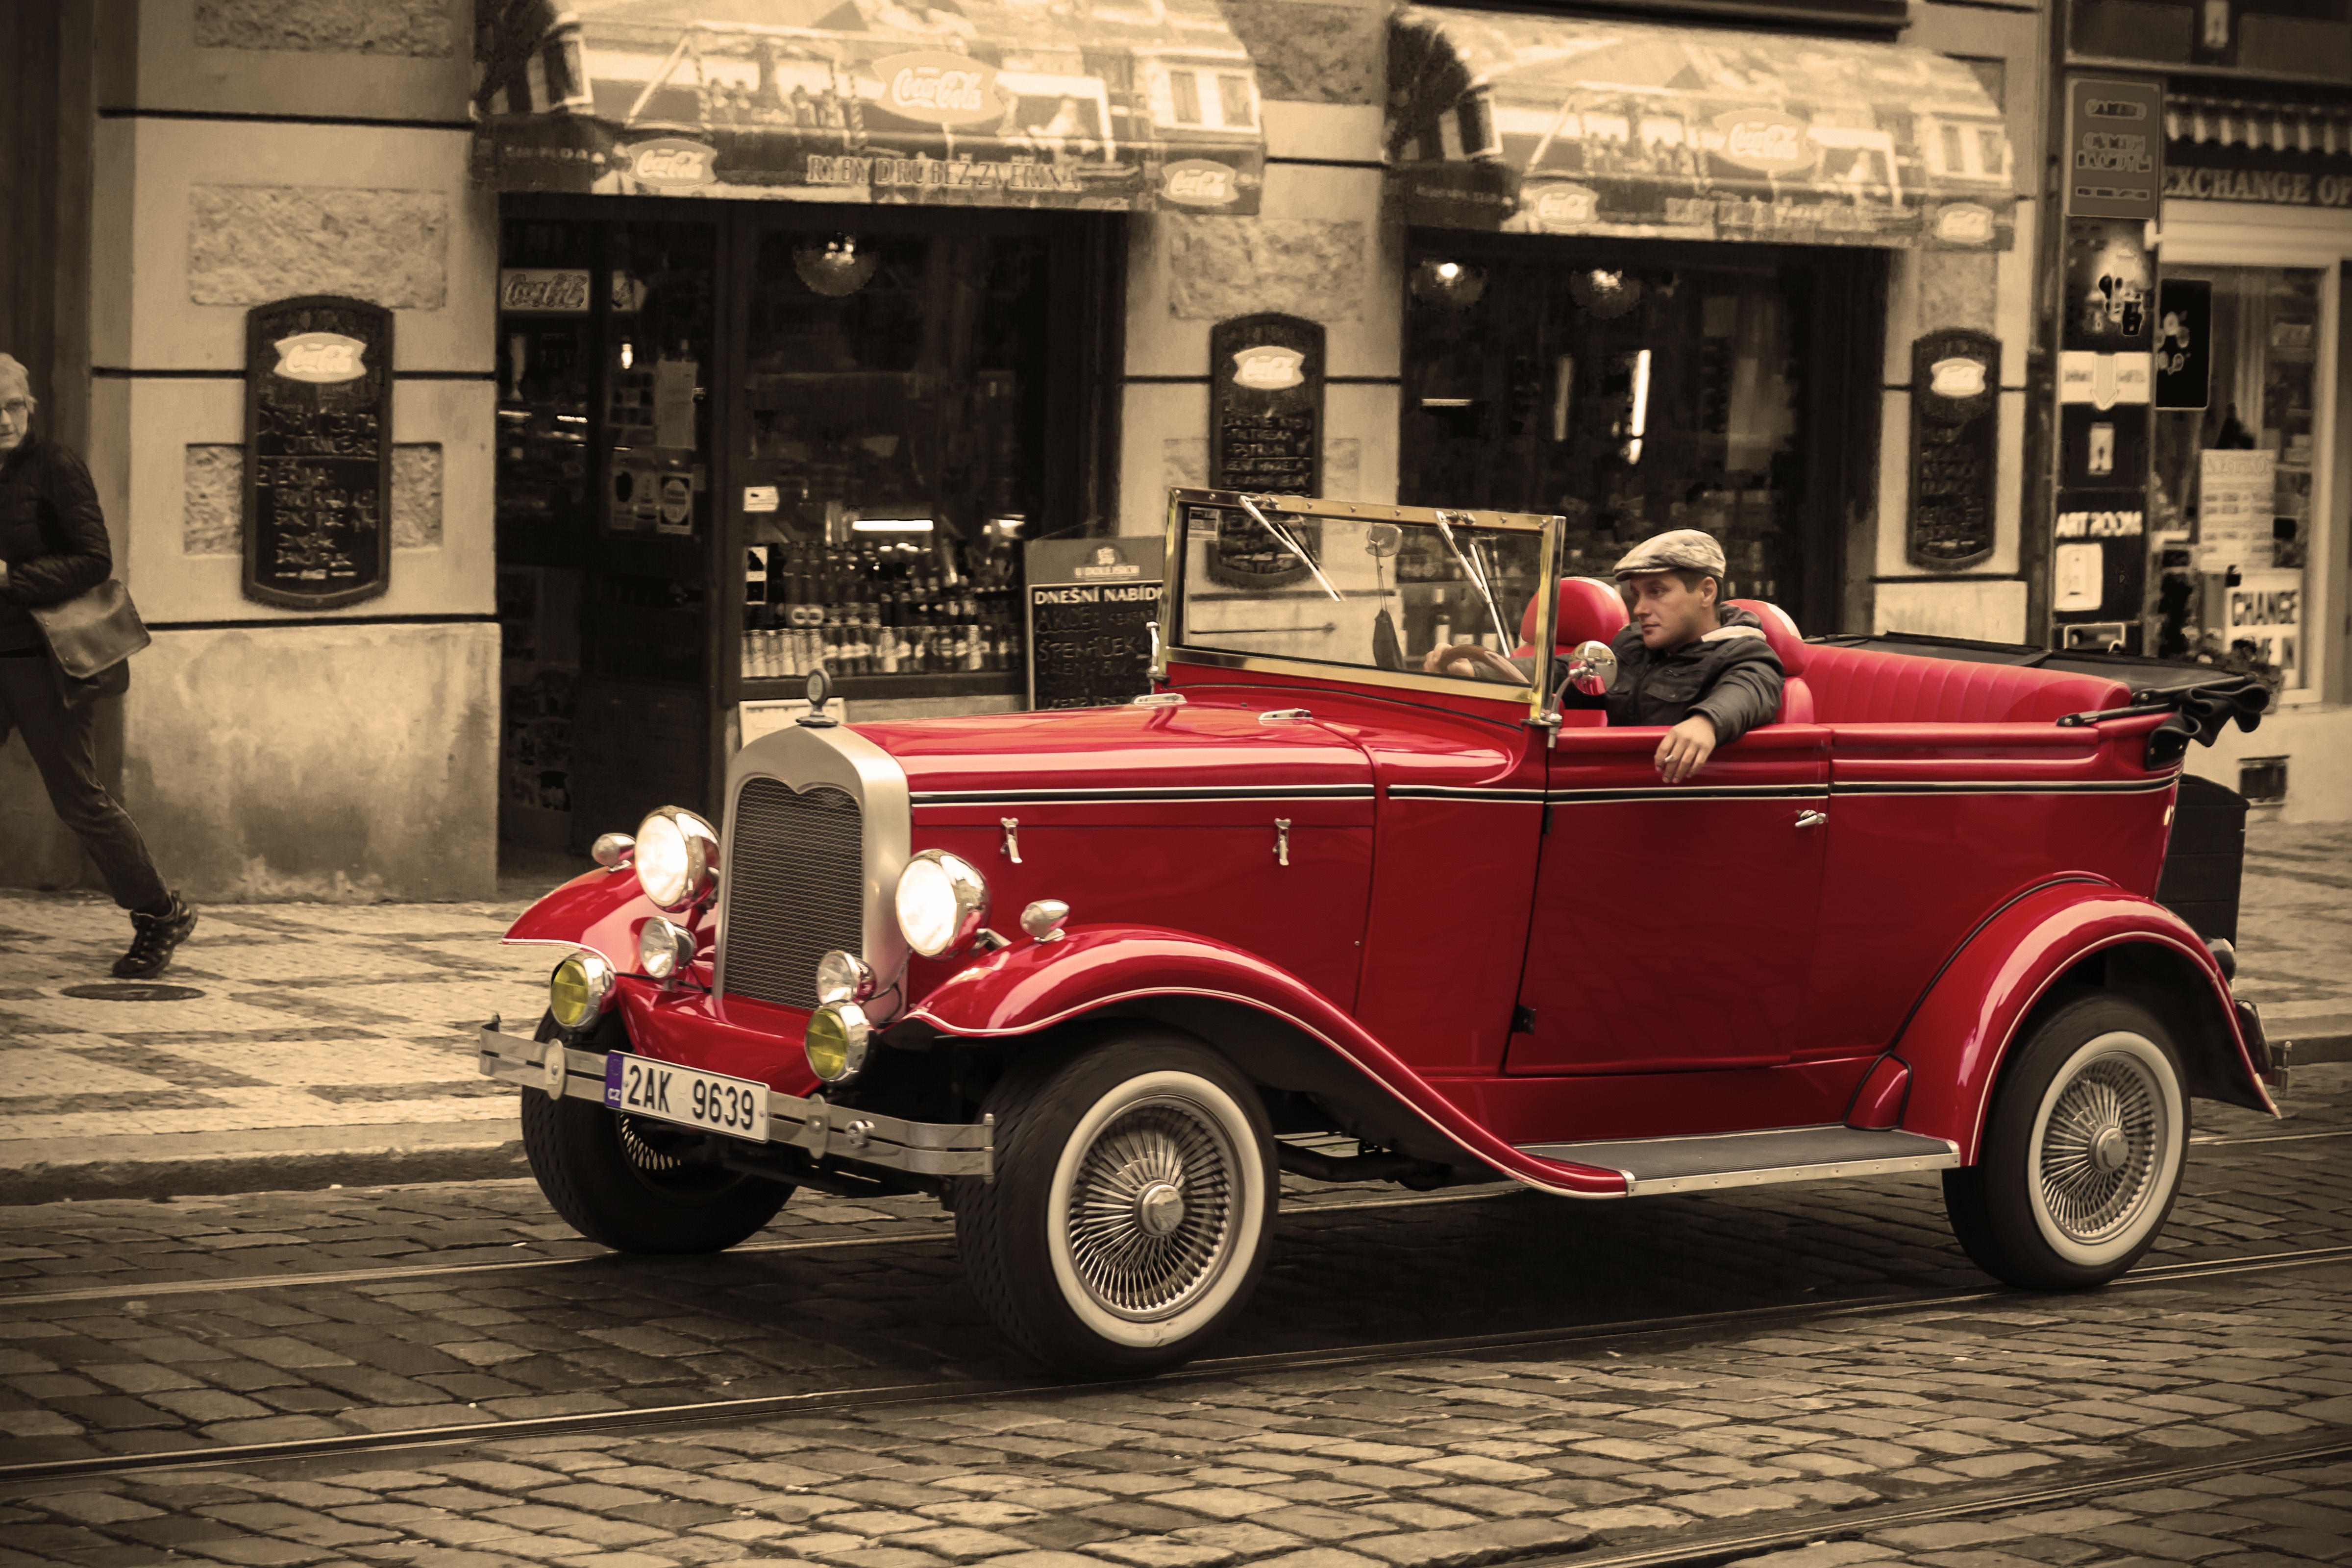
car, vehicle, motor vehicle, vintage car, ford, sedan, classic, antique car, land vehicle, automobile make